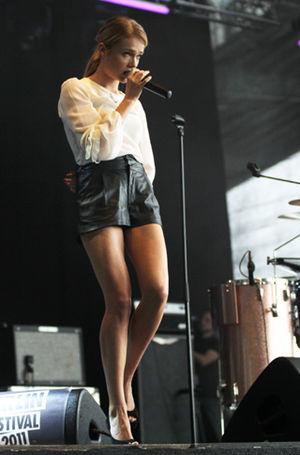
Florence Arnold, née le 28 décembre 1988 à Bristol en Angleterre, plus connue sous le nom de scène Florrie, est une chanteuse et Auteur-compositrice, batteuse et mannequin britannique. Liée à la maison de production Xenomania dont elle a été la batteuse attitrée en 2008, elle a joué en live et enregistré en studio avec des artistes comme Kylie Minogue, Girls Aloud et les Pet Shop Boys, avant de devenir l'égérie du parfum « Nina l’Élixir » et se lancer dans une carrière solo en 2010, avec un univers électro-pop entrainant.